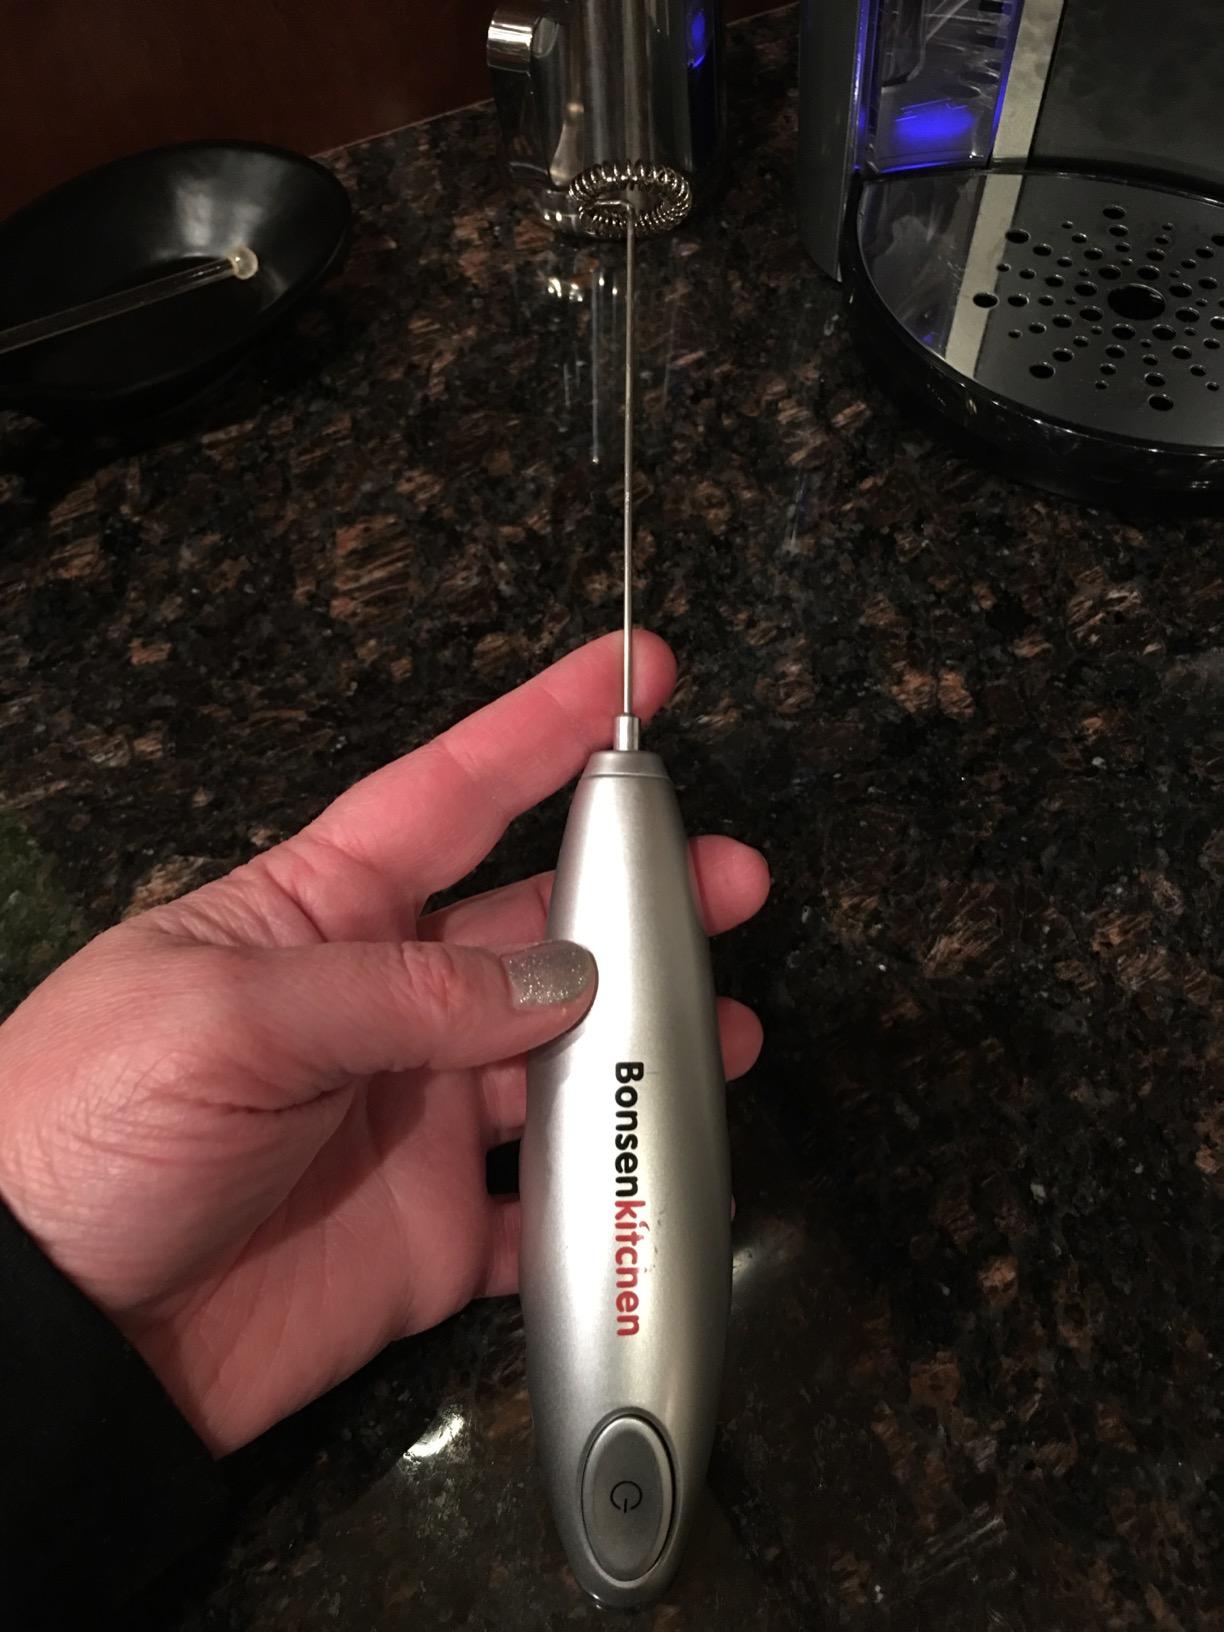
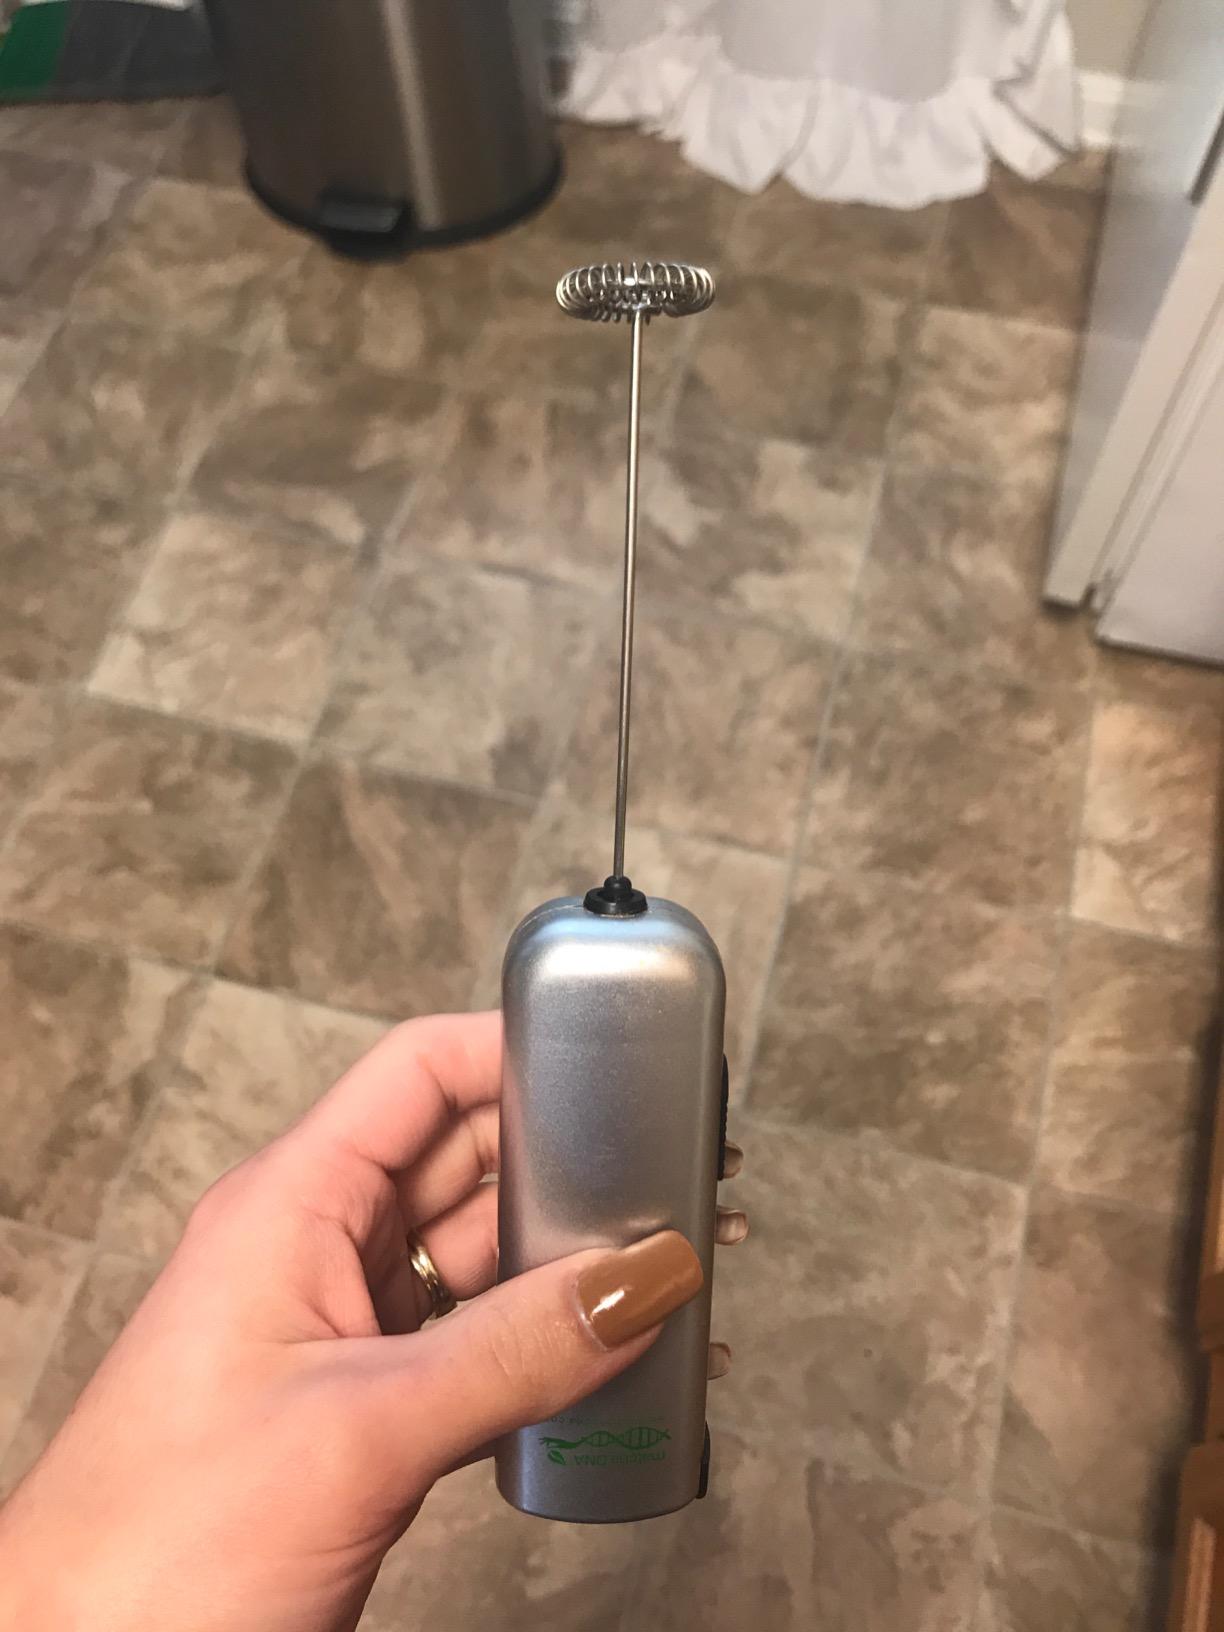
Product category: items_mixer
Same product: no